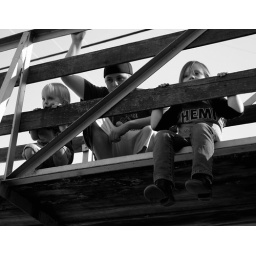
They were sitting on a foot bridge watching other kids play near the water.